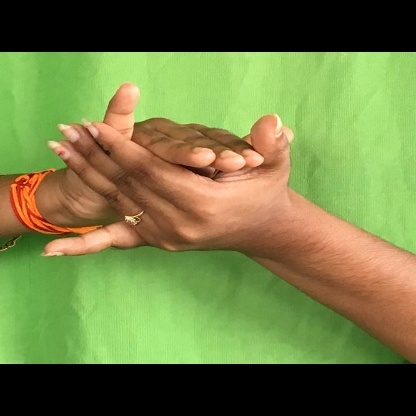
Mudra: Kurma